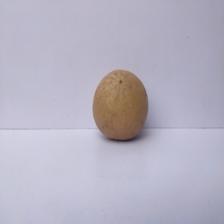
Size: Large